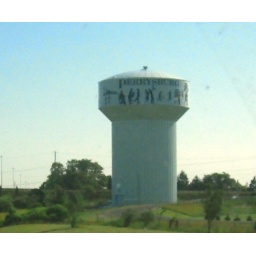
A water tower in Perrysburg,Ohio